Cynuria

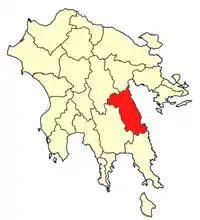
Kynouria province

Cynuria ( – "Kynouria" or – "Kynouriake") is an ancient district on the eastern coast of the Peloponnese, between the Argolis and Laconia, so called from the Cynurians, one of the most ancient tribes in the peninsula. It was believed to have taken its name from the mythical Cynurus.